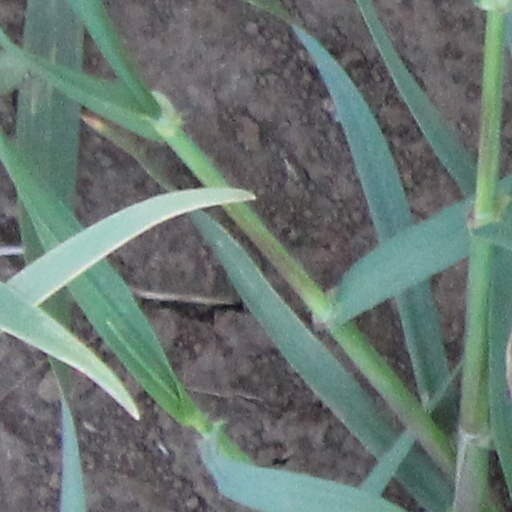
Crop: wheat